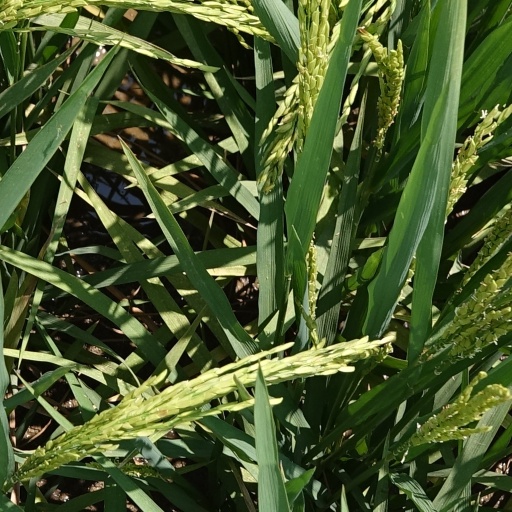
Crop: rice